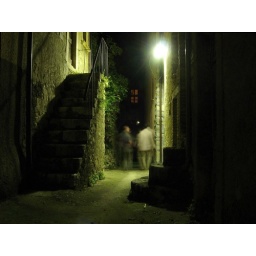
Two friends walking in ancient street of Castelnuovo (AQ) - Summer 2007Sony Cybershot DSCW1